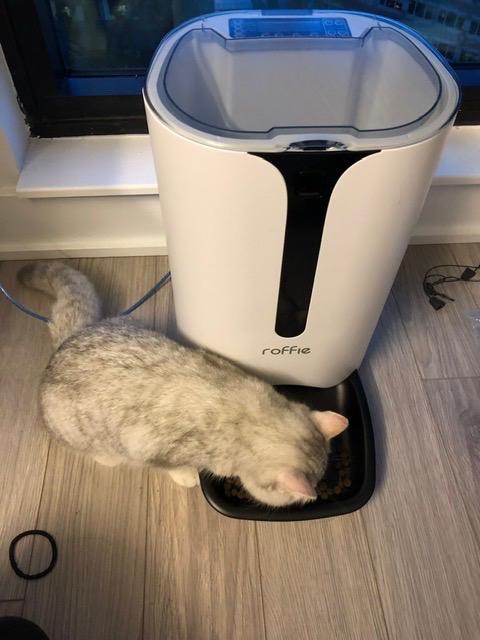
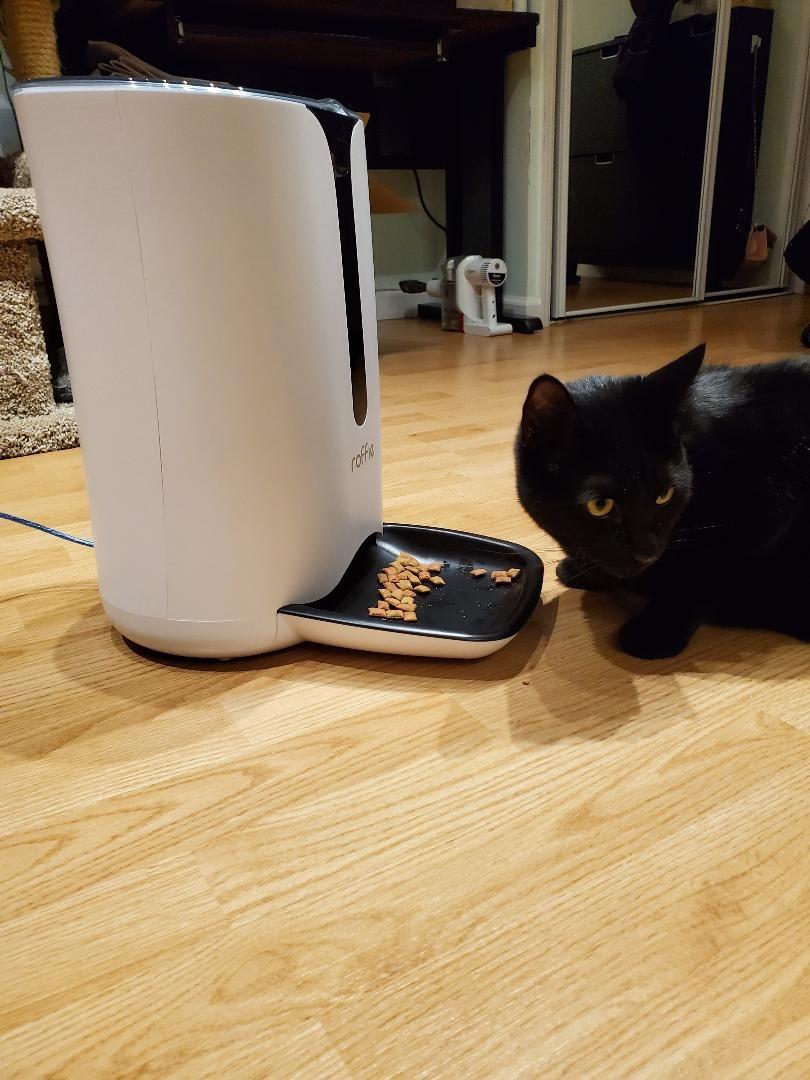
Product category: items_feeder
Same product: yes